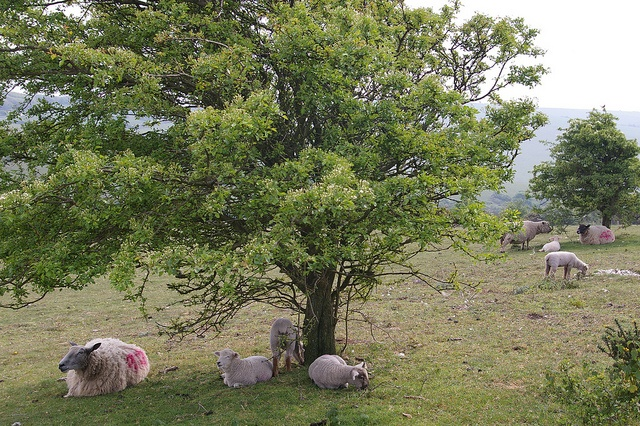
A herd of sheep mills about under a tree.
Sheep are resting under a tree in a field.
Herd of sheep resting in the shade of tree in open area.
Several sheep grazing and laying in a field with trees.
A small herd of sheep resting beneath a small tree on a hill.